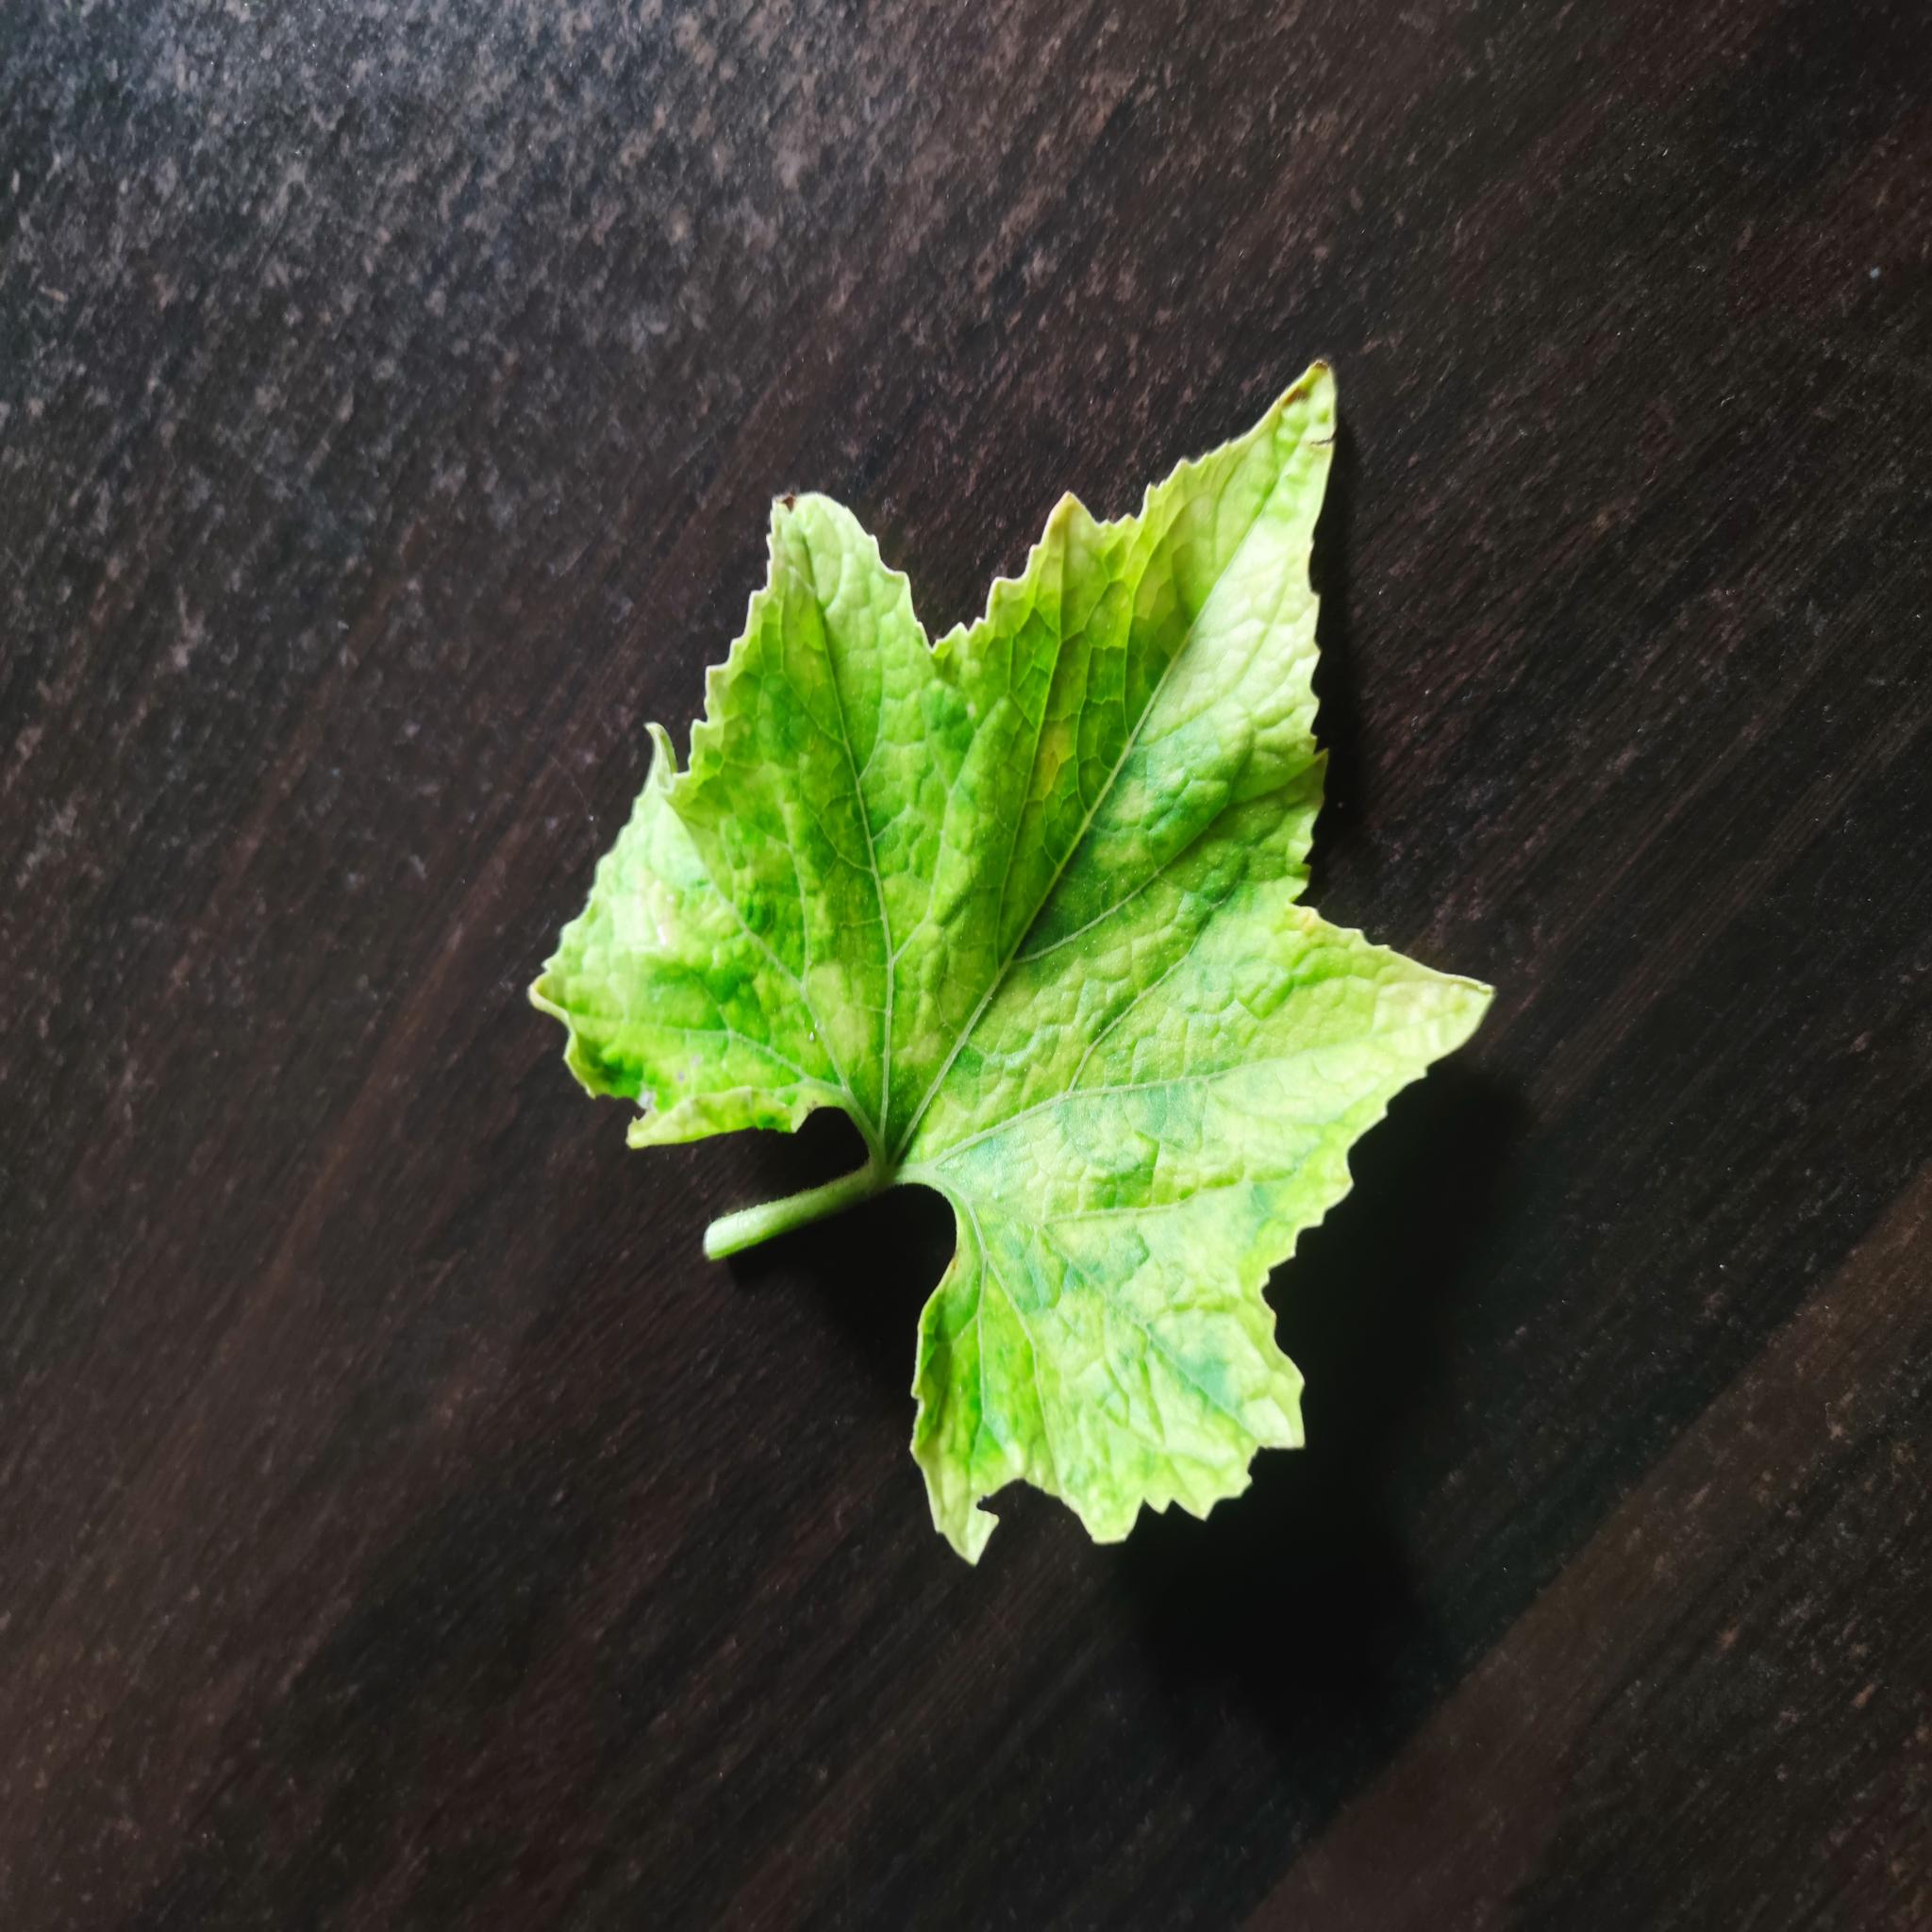
Label: Downy mildew